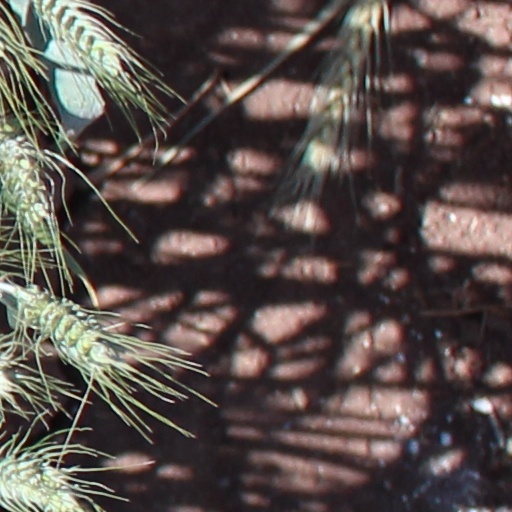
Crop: wheat